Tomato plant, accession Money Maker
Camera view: vertical (180 deg); turntable rotation: 240 degrees
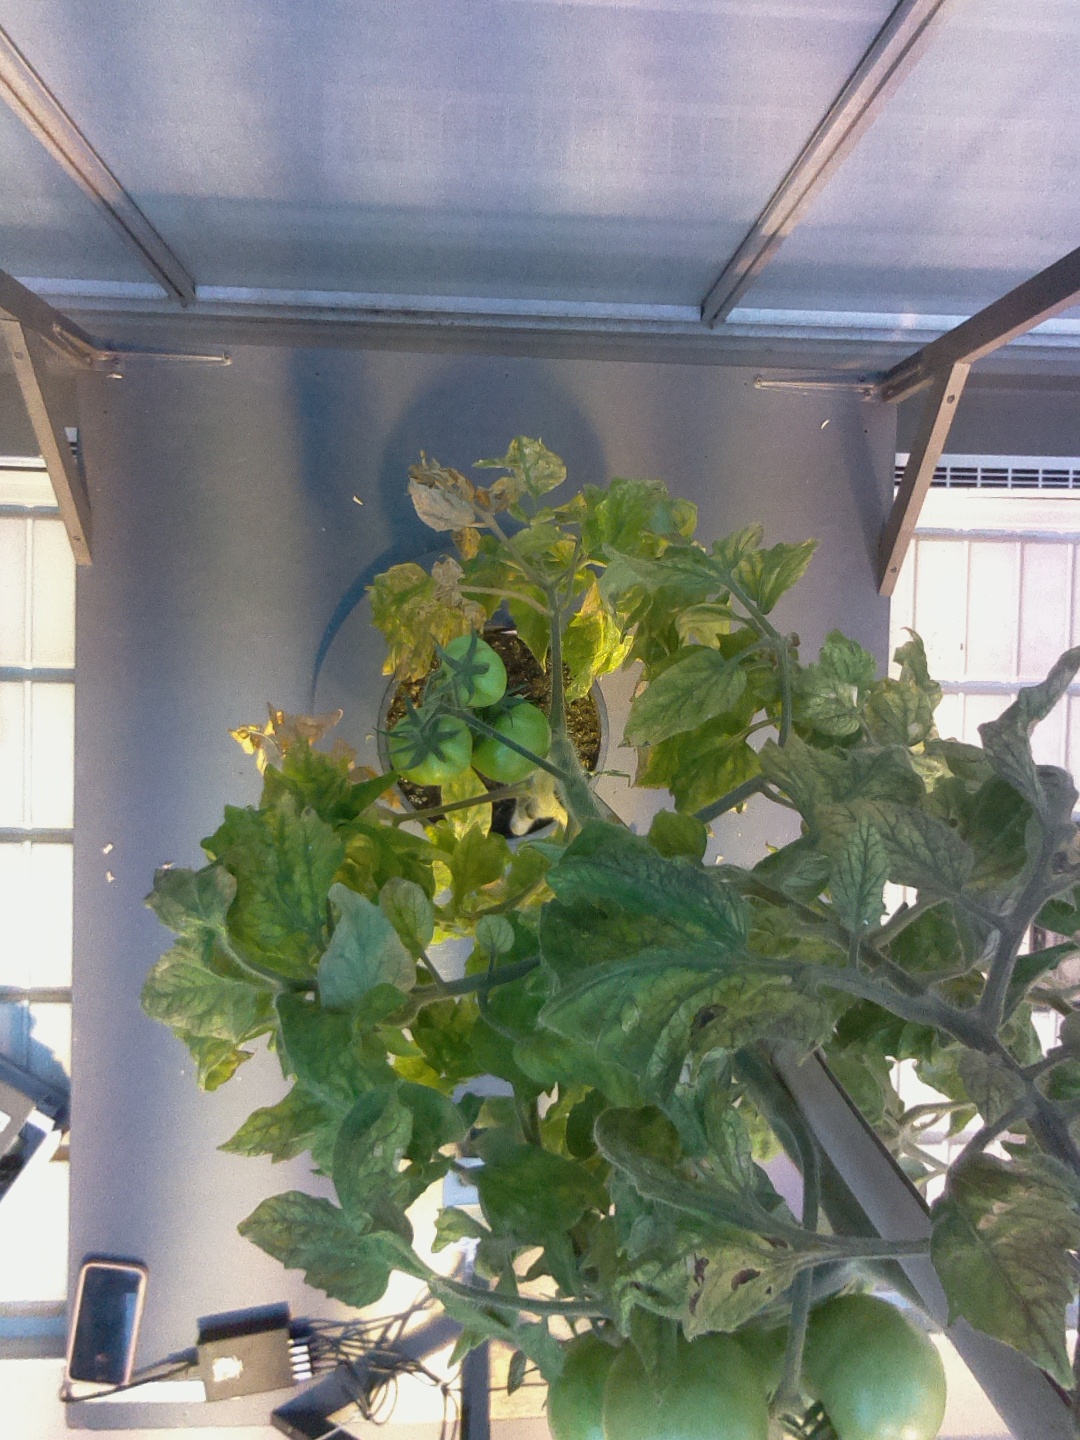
BBCH growth stage 78: 80% -90% of final fruit size